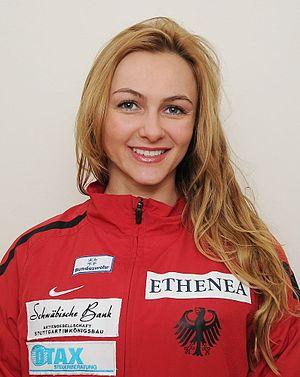
Monika Sozanska, née le 12 mars 1983 à Bolesławiec, est une escrimeuse polonaise puis allemande. C'est sous les couleurs, et avec l'équipe nationale de l'Allemagne qu'elle a remporté ses principales médailles. Elle pratique l'épée et utilise une poignée crosse.